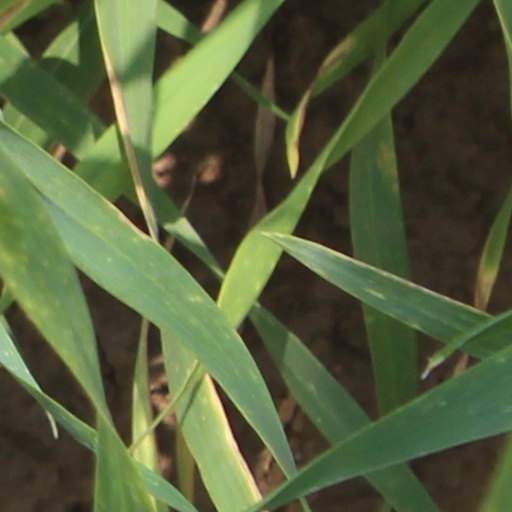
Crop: wheat